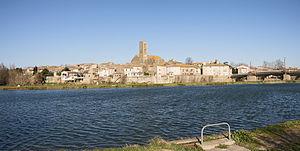
Trèbes est une commune française, située dans le département de l'Aude en région Occitanie.